33 (Battlestar Galactica)

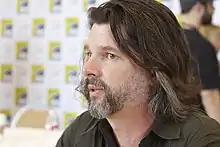
Ronald D. Moore (2013)

While preparing for production of "Battlestar Galactica" first season, writer and series creator Ronald D. Moore wrote a short list of potential storylines, one of which was "the fleet jumps every 33 minutes; because the Cylons are relentlessly pursuing them, the crew gets no sleep." Conferring with fellow executive producer David Eick, the two decided that this story would be "the best way to kick off the season". Moore described writing "33" as a great experience; he wrote the whole script without a story outline or much structure, because he was excited to begin the first episode of the first season already "at the end of the road". Moore wrote the episode over his Christmas break before the series was officially picked up, and he later said that this aspect was what made the episode "one of the more fun projects that [he] wrote all of the first season."